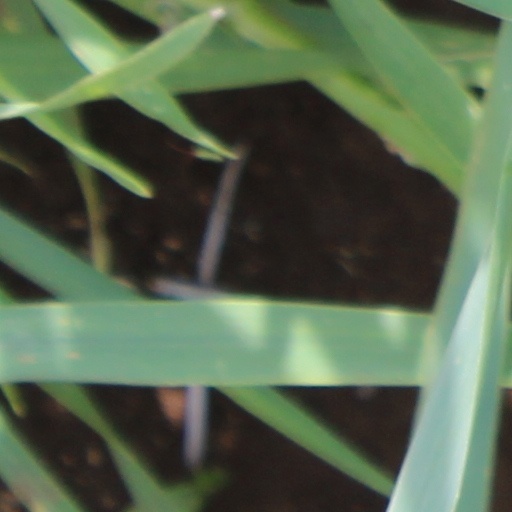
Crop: wheat